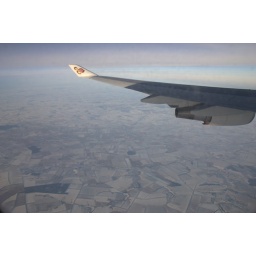
i love flying and looking out the window to see it's all white and snowy underneath was really cool